Two Lights State Park

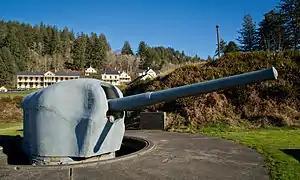
6-inch gun on shielded barbette carriage at Fort Columbia State Park, Washington state. This was the type of gun the battery at Two Lights would have had if armed.

The park offers a network of paths of nearly two miles, traversing both forested lands and seaside rock ledges. Facilities include benches along the shore, restrooms, playground, and picnic tables.